Nidecker

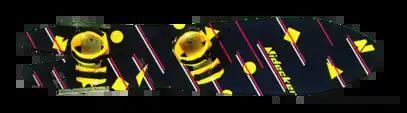

In 2008 the Nidecker Group was formed by Cédric, Henry, and Xavier Nidecker, the three sons of Henri IV. Henry Nidecker became CEO of the company. In 2009, in collaboration with Romain de Marchi, JP Solberg, and David Carrier Porcheron (DCP), Nidecker launched YES. The following year, in 2010, Nidecker partnered with professional snowboarder Jeremy Jones to launch Jones Snowboards. In the same year YES. won EuroSIMA's Breakthrough Brand Award.